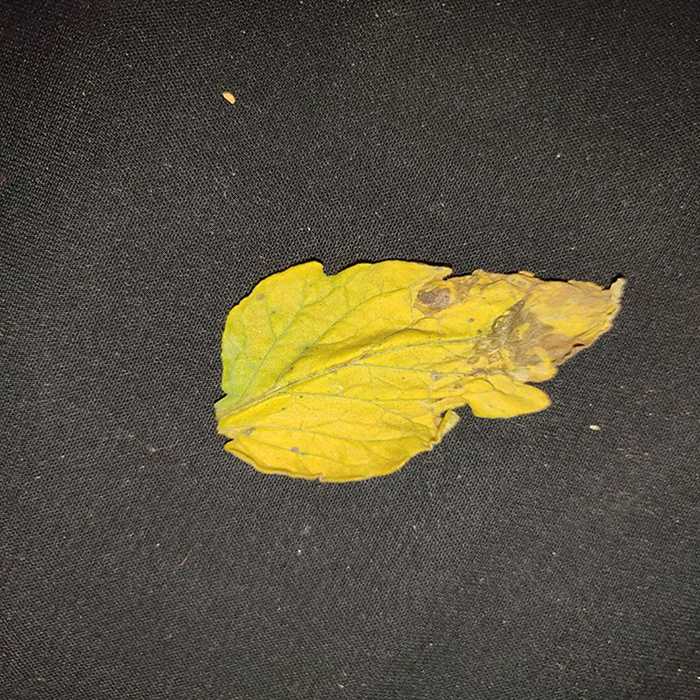
Plant: Tomato
Label: Tomato Bacterial spot